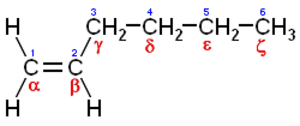
Un plastomère est un polymère linéaire qui, sous l’action d’une contrainte, peut subir une déformation élastique accompagnée d’une déformation plastique.